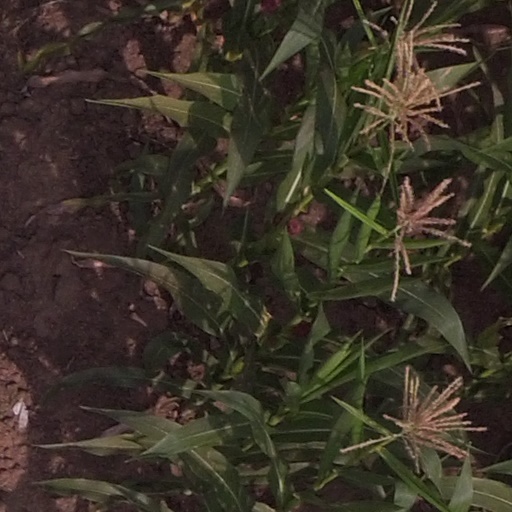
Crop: maize; corn